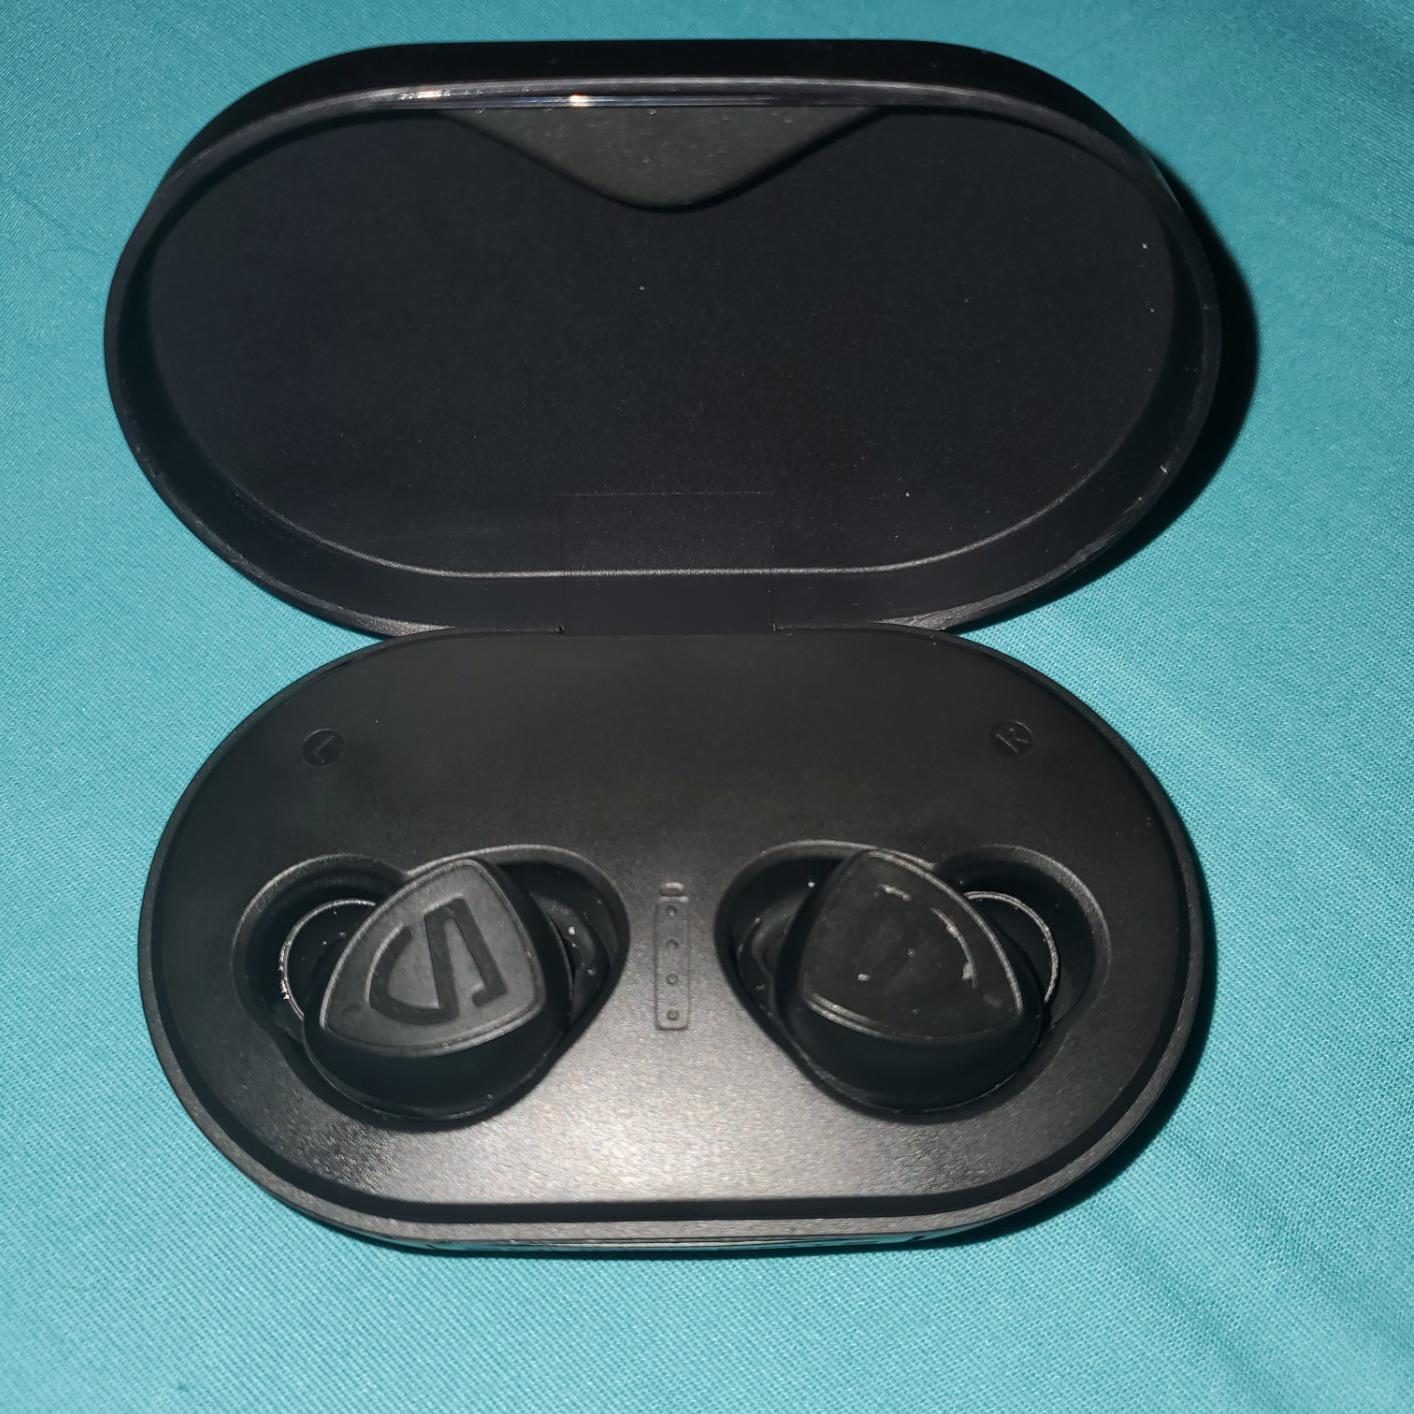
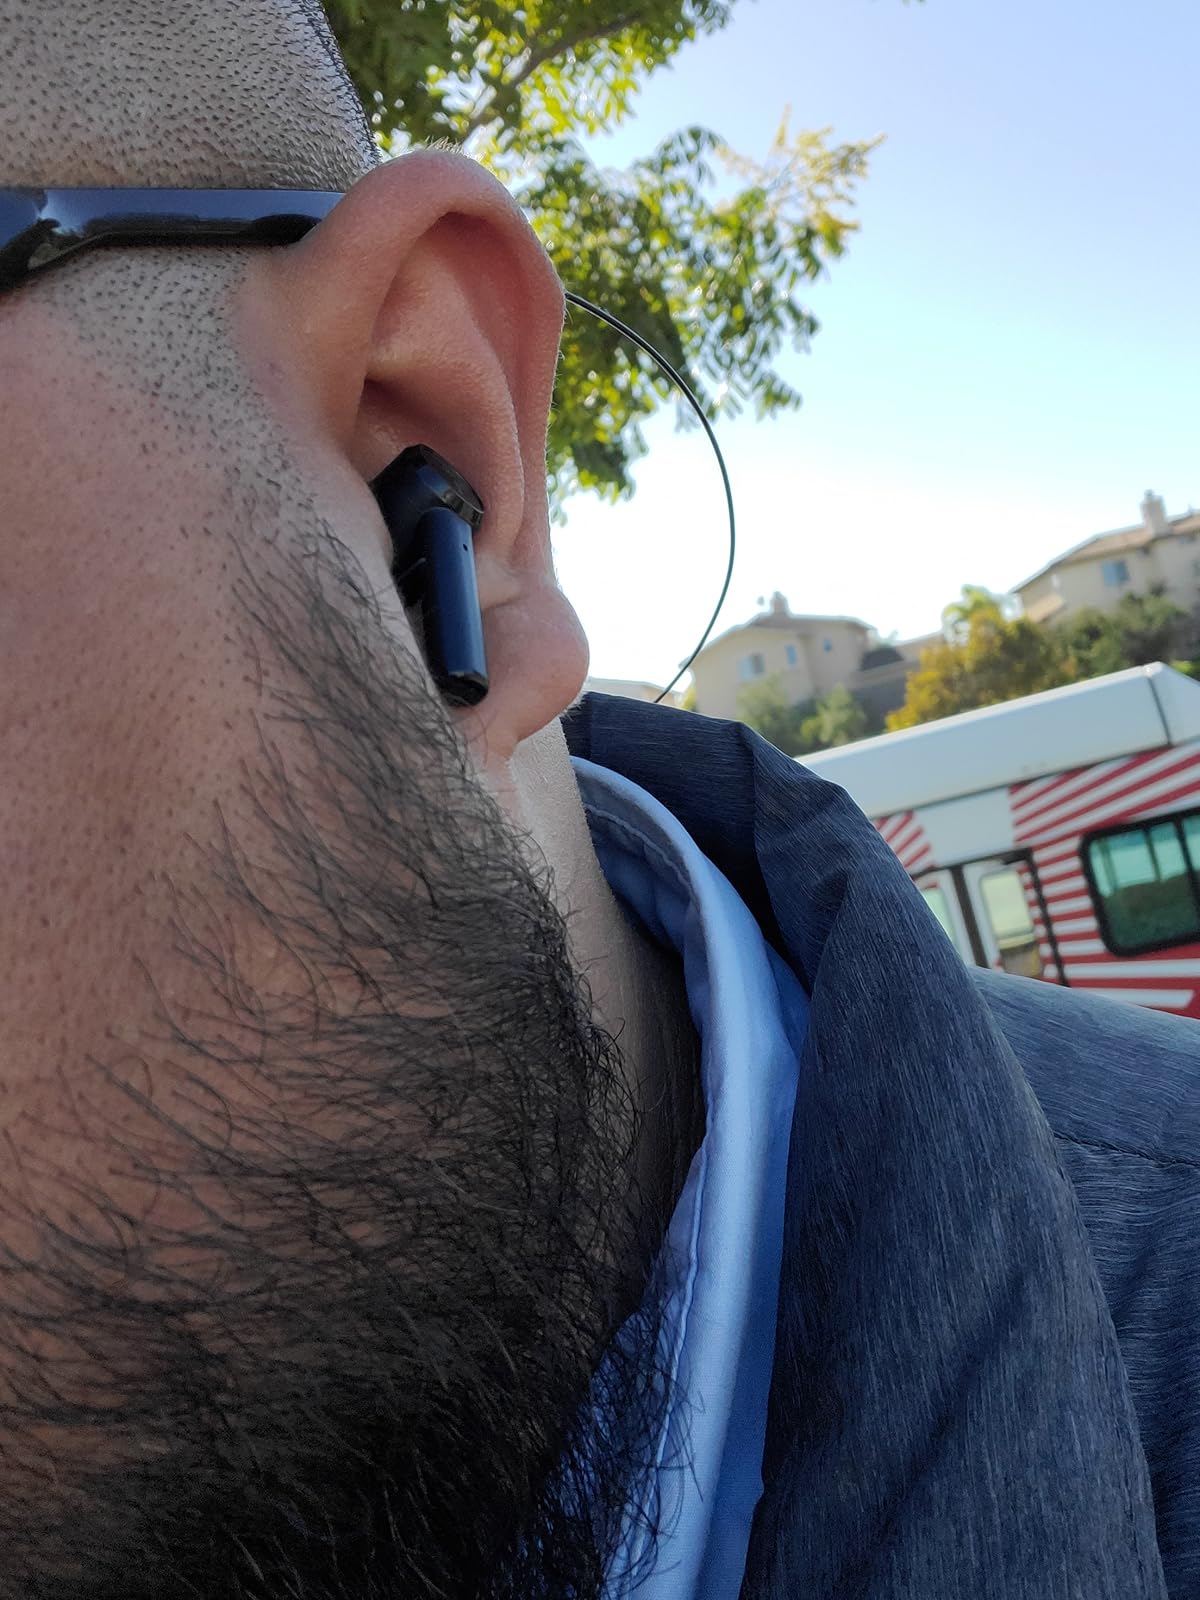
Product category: earbuds
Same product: no